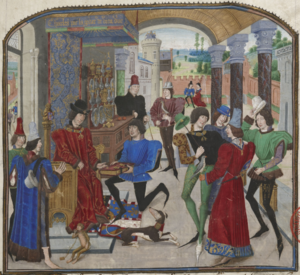
Vasco de Lucena, devenu Vasque de Lucène, né vers 1435 au Portugal dans le diocèse de Coïmbre, mort le 31 décembre 1512 à Louvain, est un lettré portugais qui devint homme de cour dans les Pays-Bas bourguignons, traducteur et diplomate.